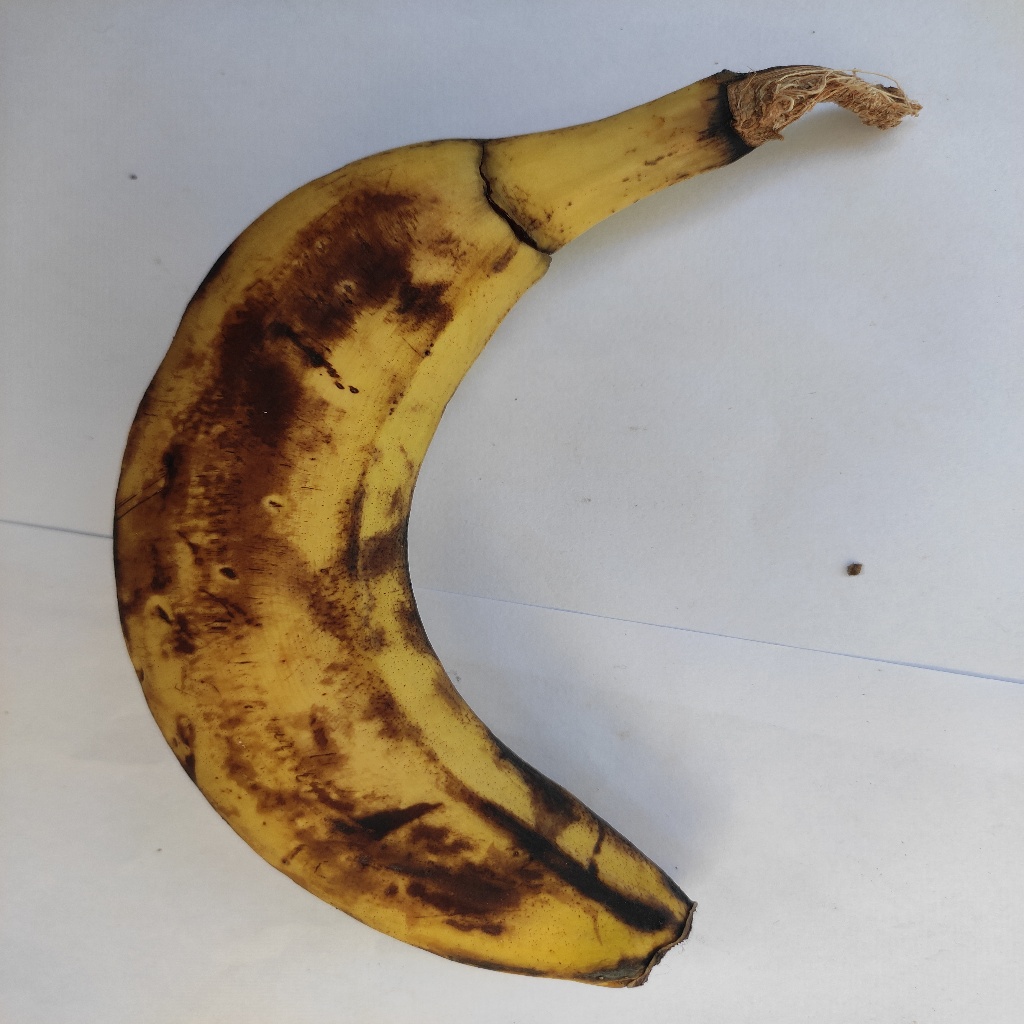
Crop: banana
Quality class: Defect